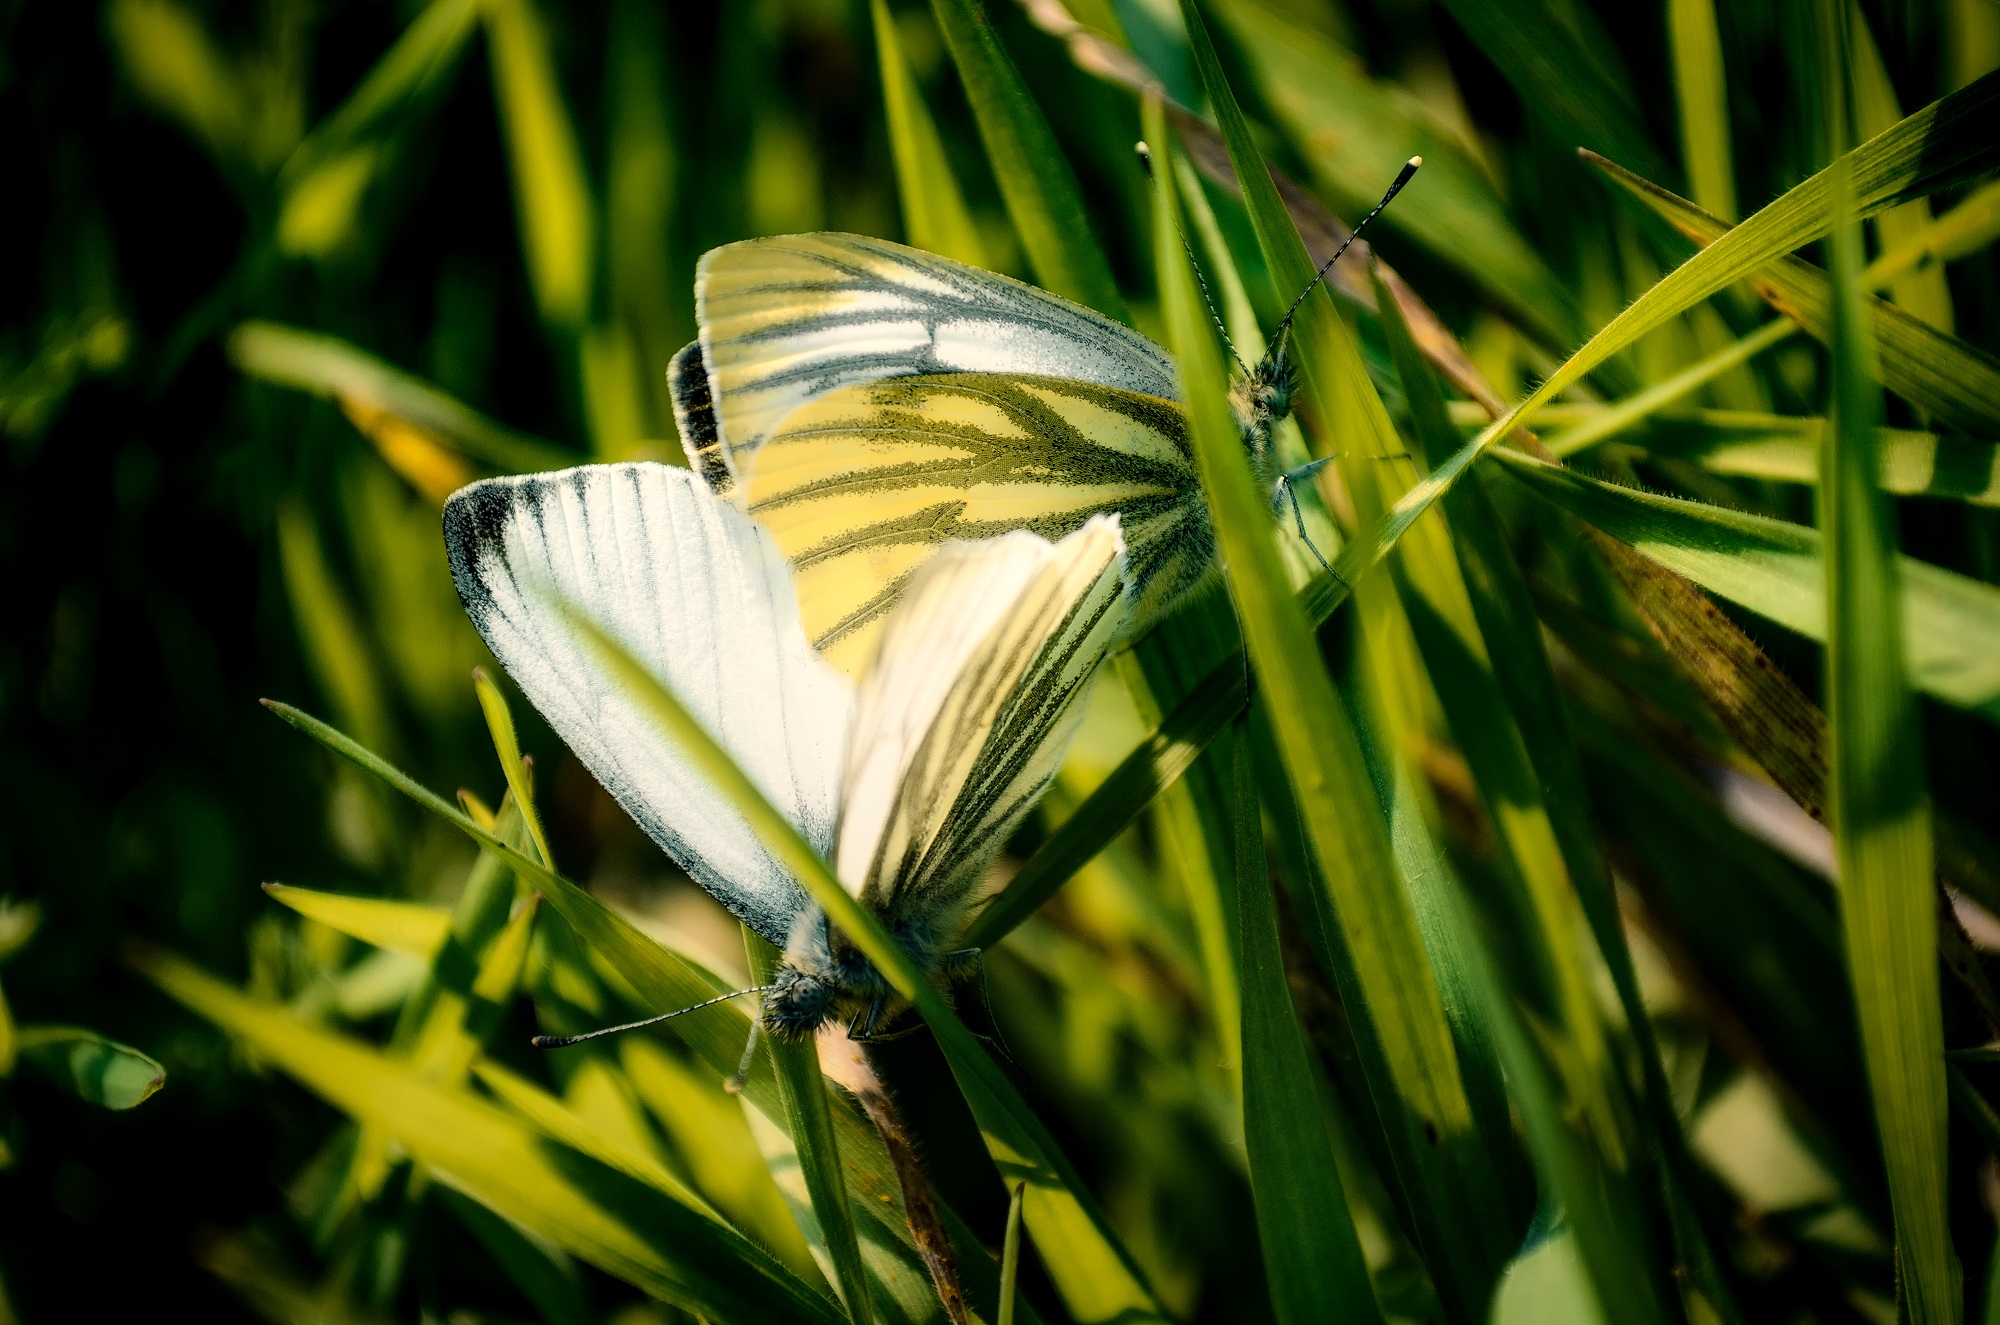
nature, grass, plant, lawn, photography, meadow, leaf, flower, summer, pattern, spring, green, insect, bug, botany, butterfly, yellow, flora, fauna, invertebrate, monarch, close up, outdoors, hdr, design, insects, beautiful, butterflies, pieridae, macro photography, pollinator, grass family, moths and butterflies, lycaenid